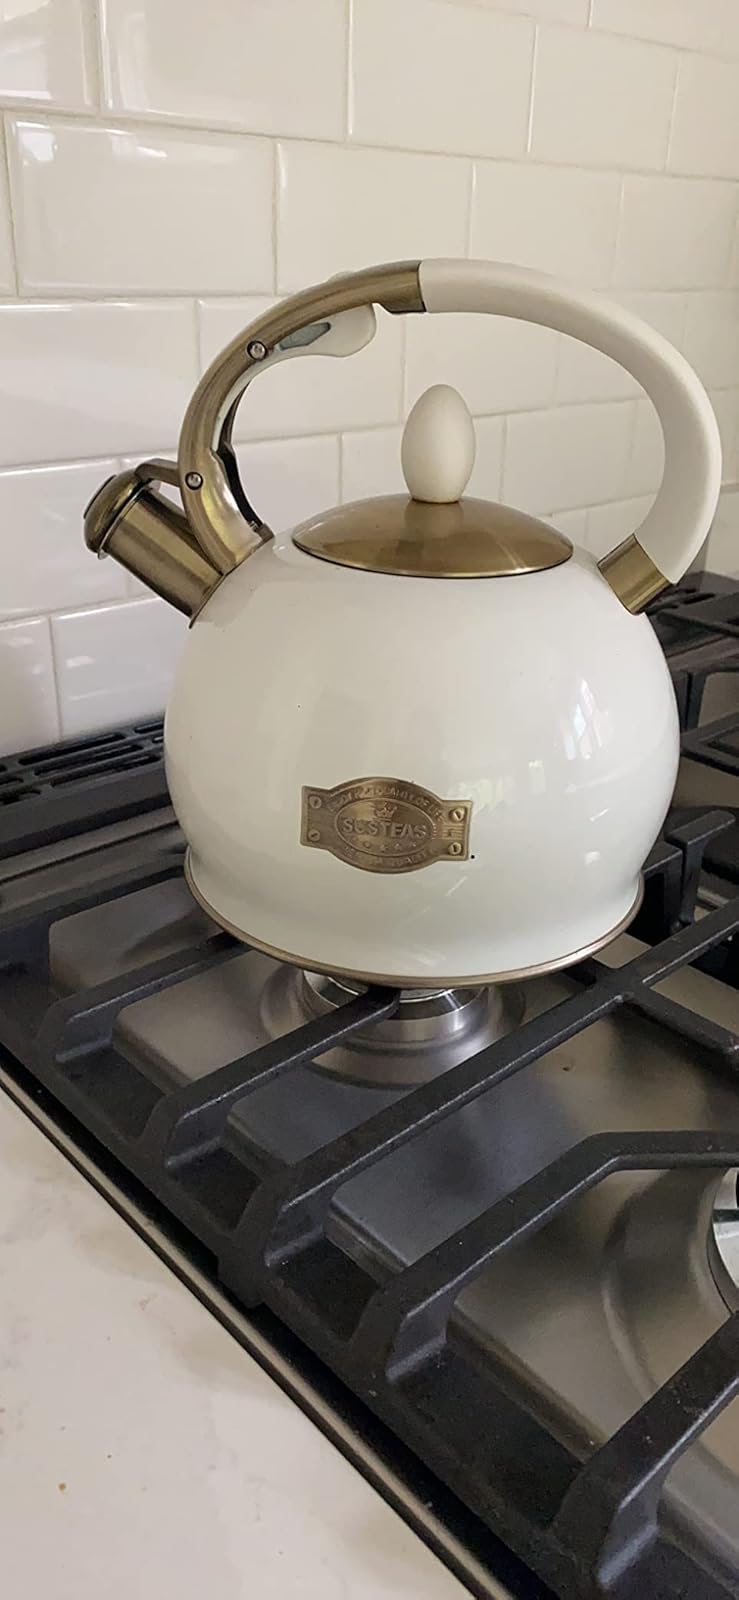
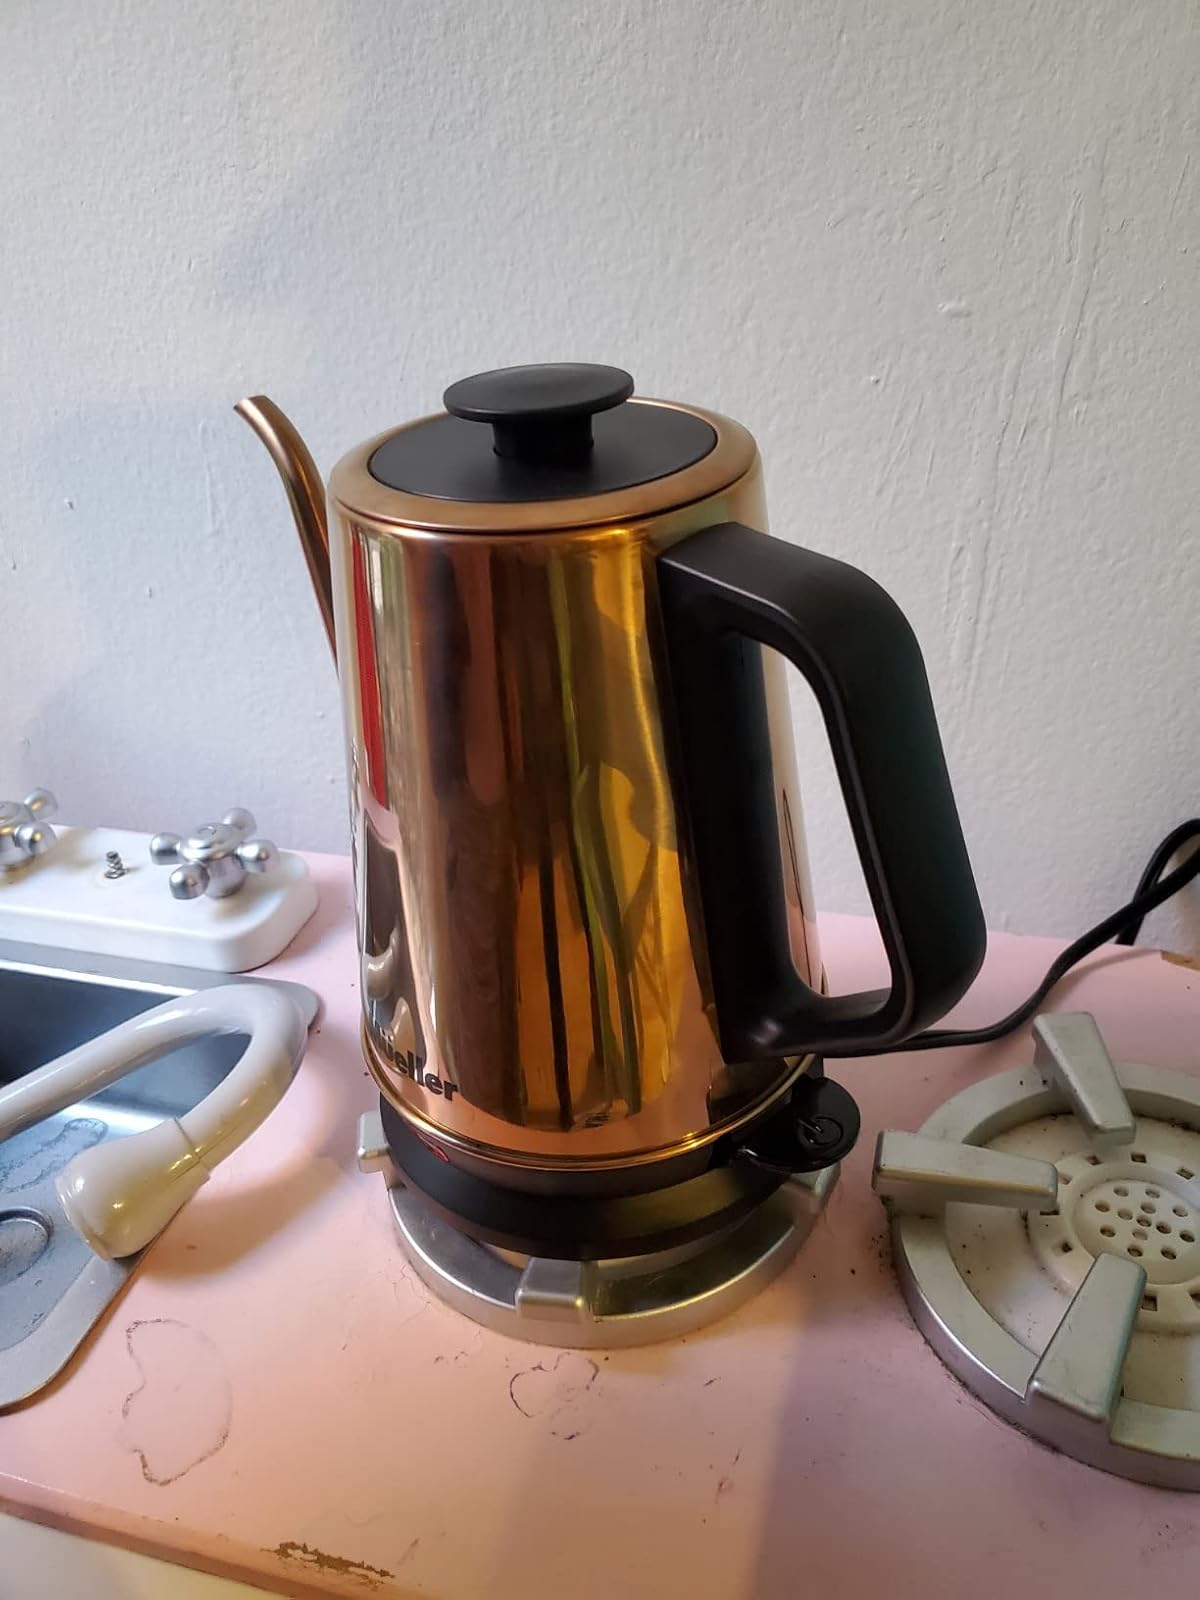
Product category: items_kettle
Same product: no